RJ Barrett

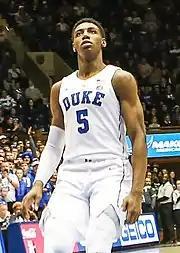
Barrett with Duke in 2018

On November 6, in his first regular season game, he posted 33 points and six assists against second-ranked Kentucky at the Champions Classic, breaking the Duke freshman scoring record in a debut. On December 3, 2018, Barrett was named Atlantic Coast Conference (ACC) rookie of the week. Barrett tallied his first double-double on December 5, with 27 points and 15 rebounds versus Hartford. On December 10, 2018, Barrett earned ACC player and freshman of the week honors for the second time. On January 28, 2019, Barrett earned his third ACC freshman of the week honor. On February 9, Barrett scored 26 points in an 81–71 victory against Virginia. On February 17, Barrett recorded 23 points, 11 rebounds, and 10 assists in a 94–78 win over North Carolina State. It was the fourth time in Duke history (second time under Mike Krzyzewski's tenure as head coach) where a player recorded a triple-double for the team. On February 25, 2019, Barrett was again named ACC freshman of the week for the fourth consecutive time. At the end of Duke's regular season, Barrett was named a member of both the Sporting News' All-American First Team, ACC All-Freshman team and the All-ACC First Team alongside his teammate Zion Williamson. Barrett was named USA Today's Player of the Year.